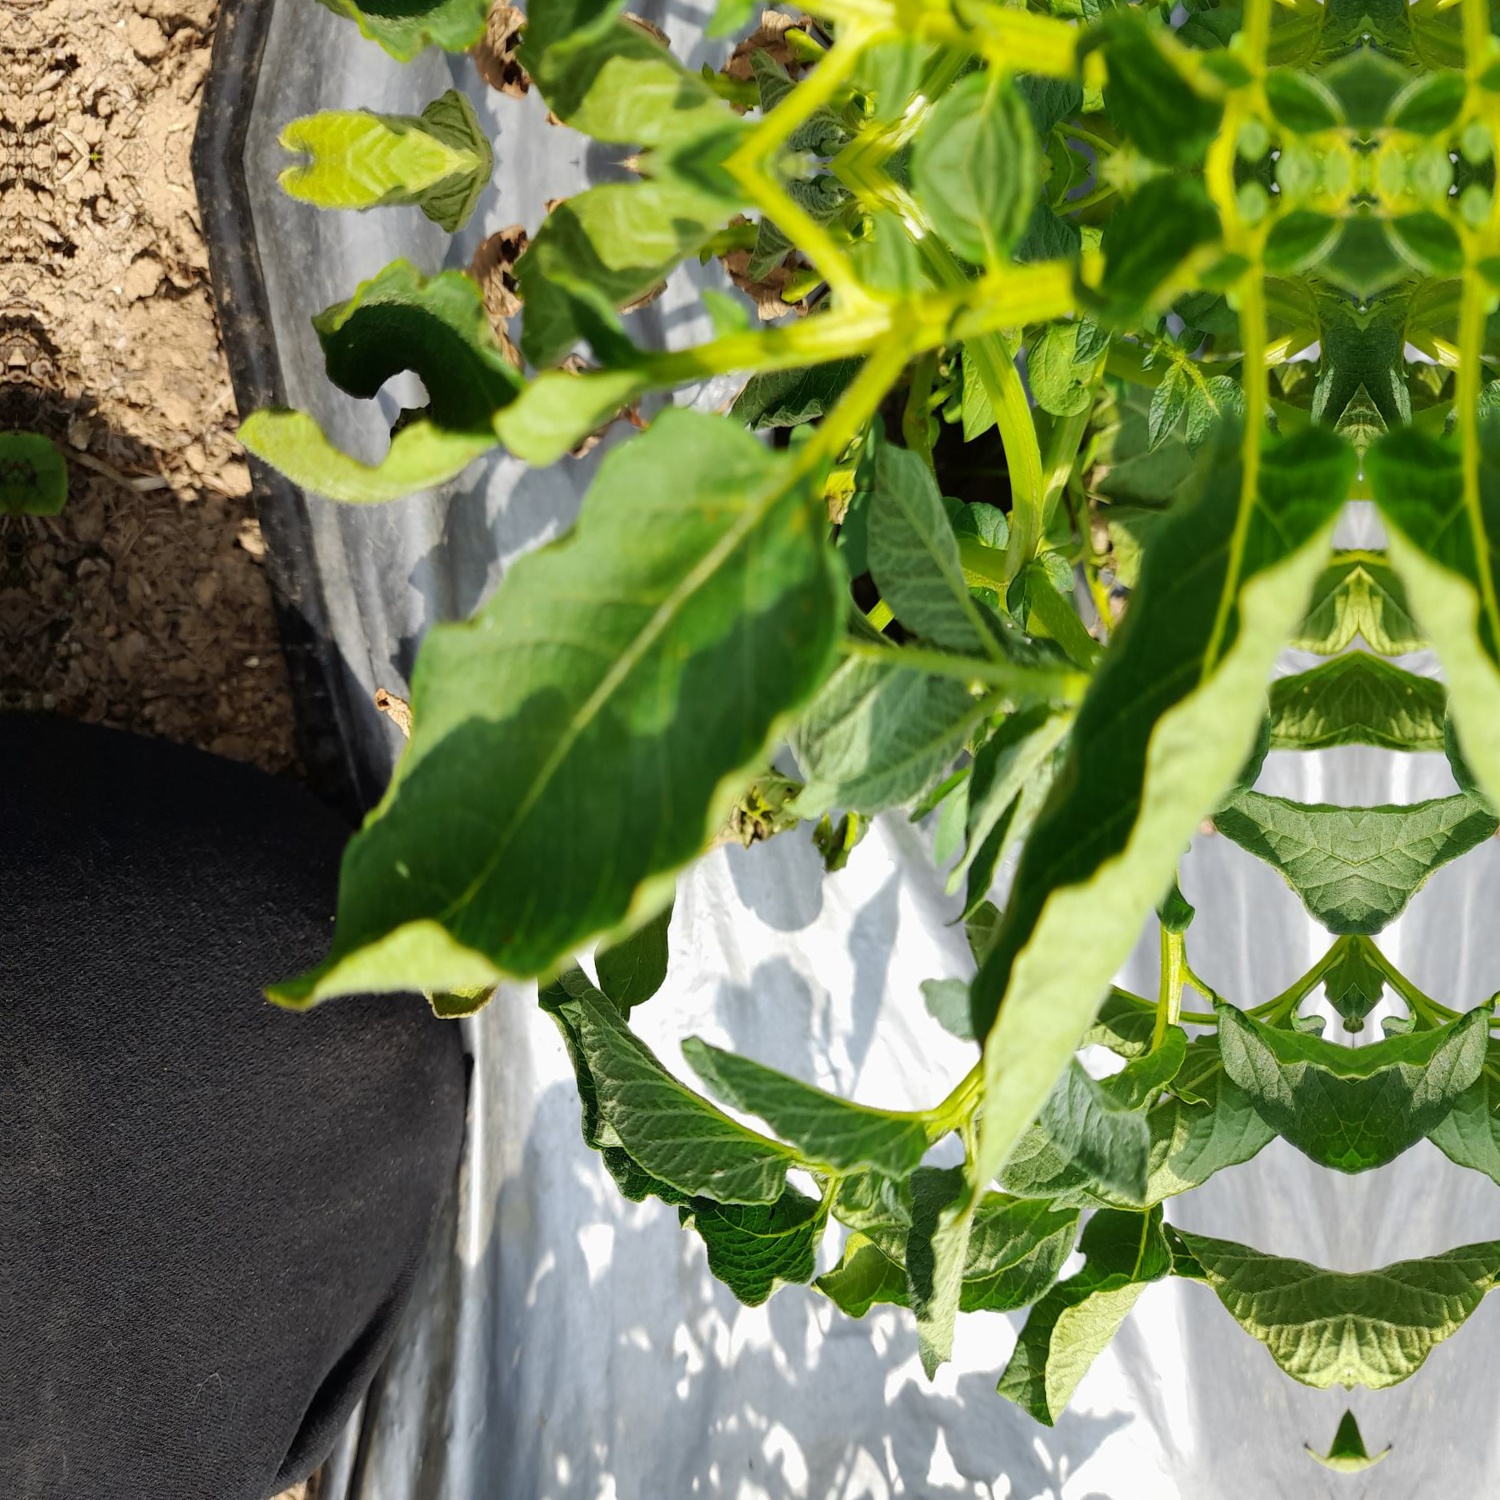
Etiqueta: Pudricion_Parda